Antonio Roma

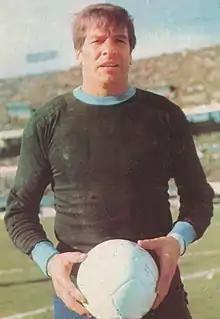
Roma with Boca Juniors

Antonio Roma (13 July 1932 – 20 February 2013) was an Argentine footballer who played as a goalkeeper, notably for Boca Juniors.